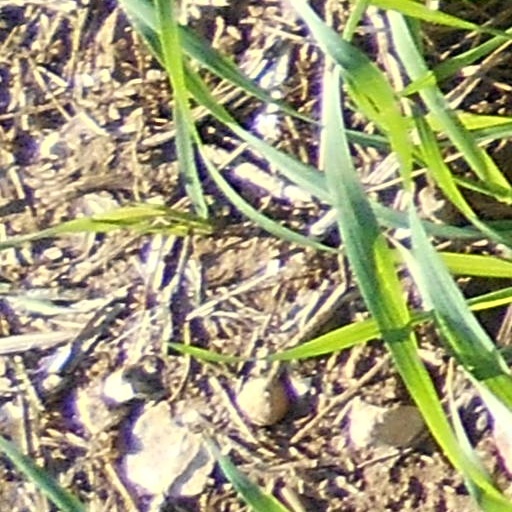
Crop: wheat